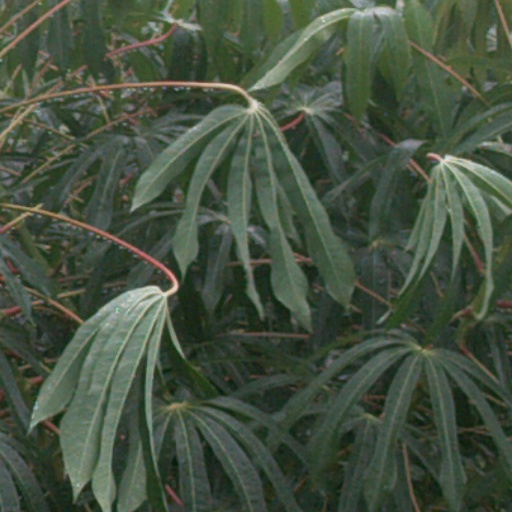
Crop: cassava